Mijo Lončarić

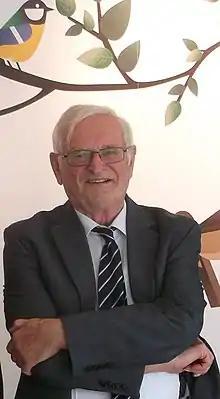
Lončarić in 2018

Mijo Lončarić was born in Reka, Croatia. He received a degree in Yugoslav languages and literature and German at the Faculty of Humanities and Social Sciences, University of Zagreb in 1966, and a PhD with a thesis on Bilogora Kajkavian speeches (published in 1986). He was the recipient of the Humboldt Foundation scholarship on two occasions. After lecturing at various foreign universities in 1973 he started working at the Institute of Croatian Language and Linguistics, serving as a Director in the period 1993-1995.